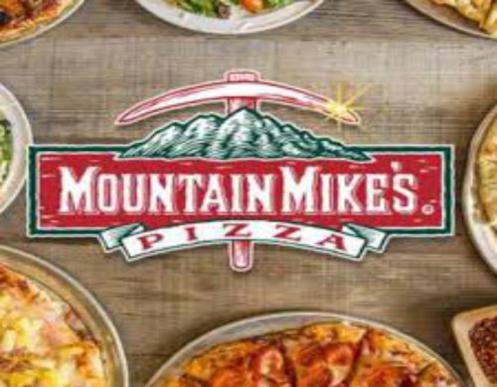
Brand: mountain mike's pizza
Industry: Food